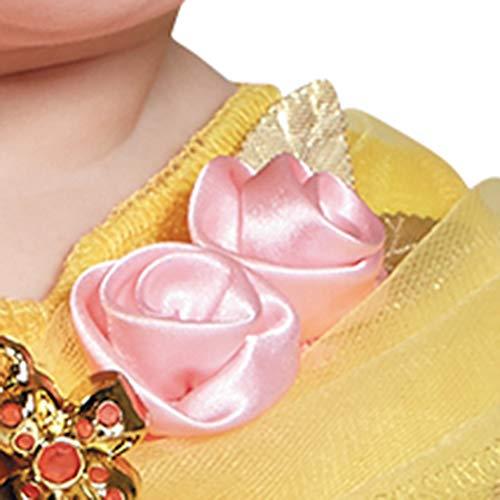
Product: Disney Baby Girls' Belle Infant Costume
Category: Clothing, Shoes & Jewelry | Costumes & Accessories | Kids & Baby | Baby | Baby Girls
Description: Character cameo featured on bodice.
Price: $39.99